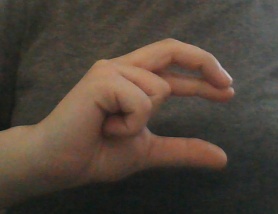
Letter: thal